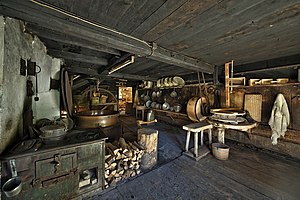
Schröcken / Erhverv/turisme
Interiør fra frilandsmuseet Alte Sennalpen Batzen.
Schröcken er en landsby og en kommune i det vestlige Østrig med et indbyggertal på 214. Byen ligger i delstaten Vorarlberg.